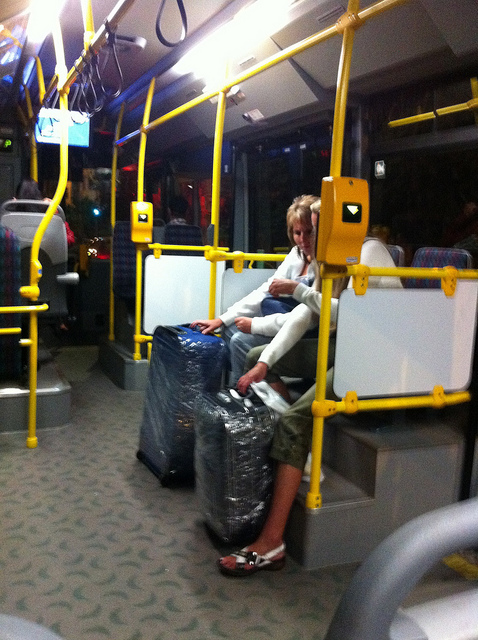
Two women sitting on a shuttle bus holding their luggage.

A couple of beautiful women sitting on a city bus

People sit with luggage on a subway train.

Two women sit on a bus with their luggage wrapped in plastic.